Cyanobacteria

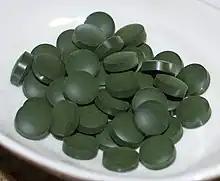
Spirulina tablets

Some cyanobacteria are sold as food, notably "Arthrospira platensis (Spirulina), Aphanizomenon flos-aquae (Klamath Lake AFA)", and others.